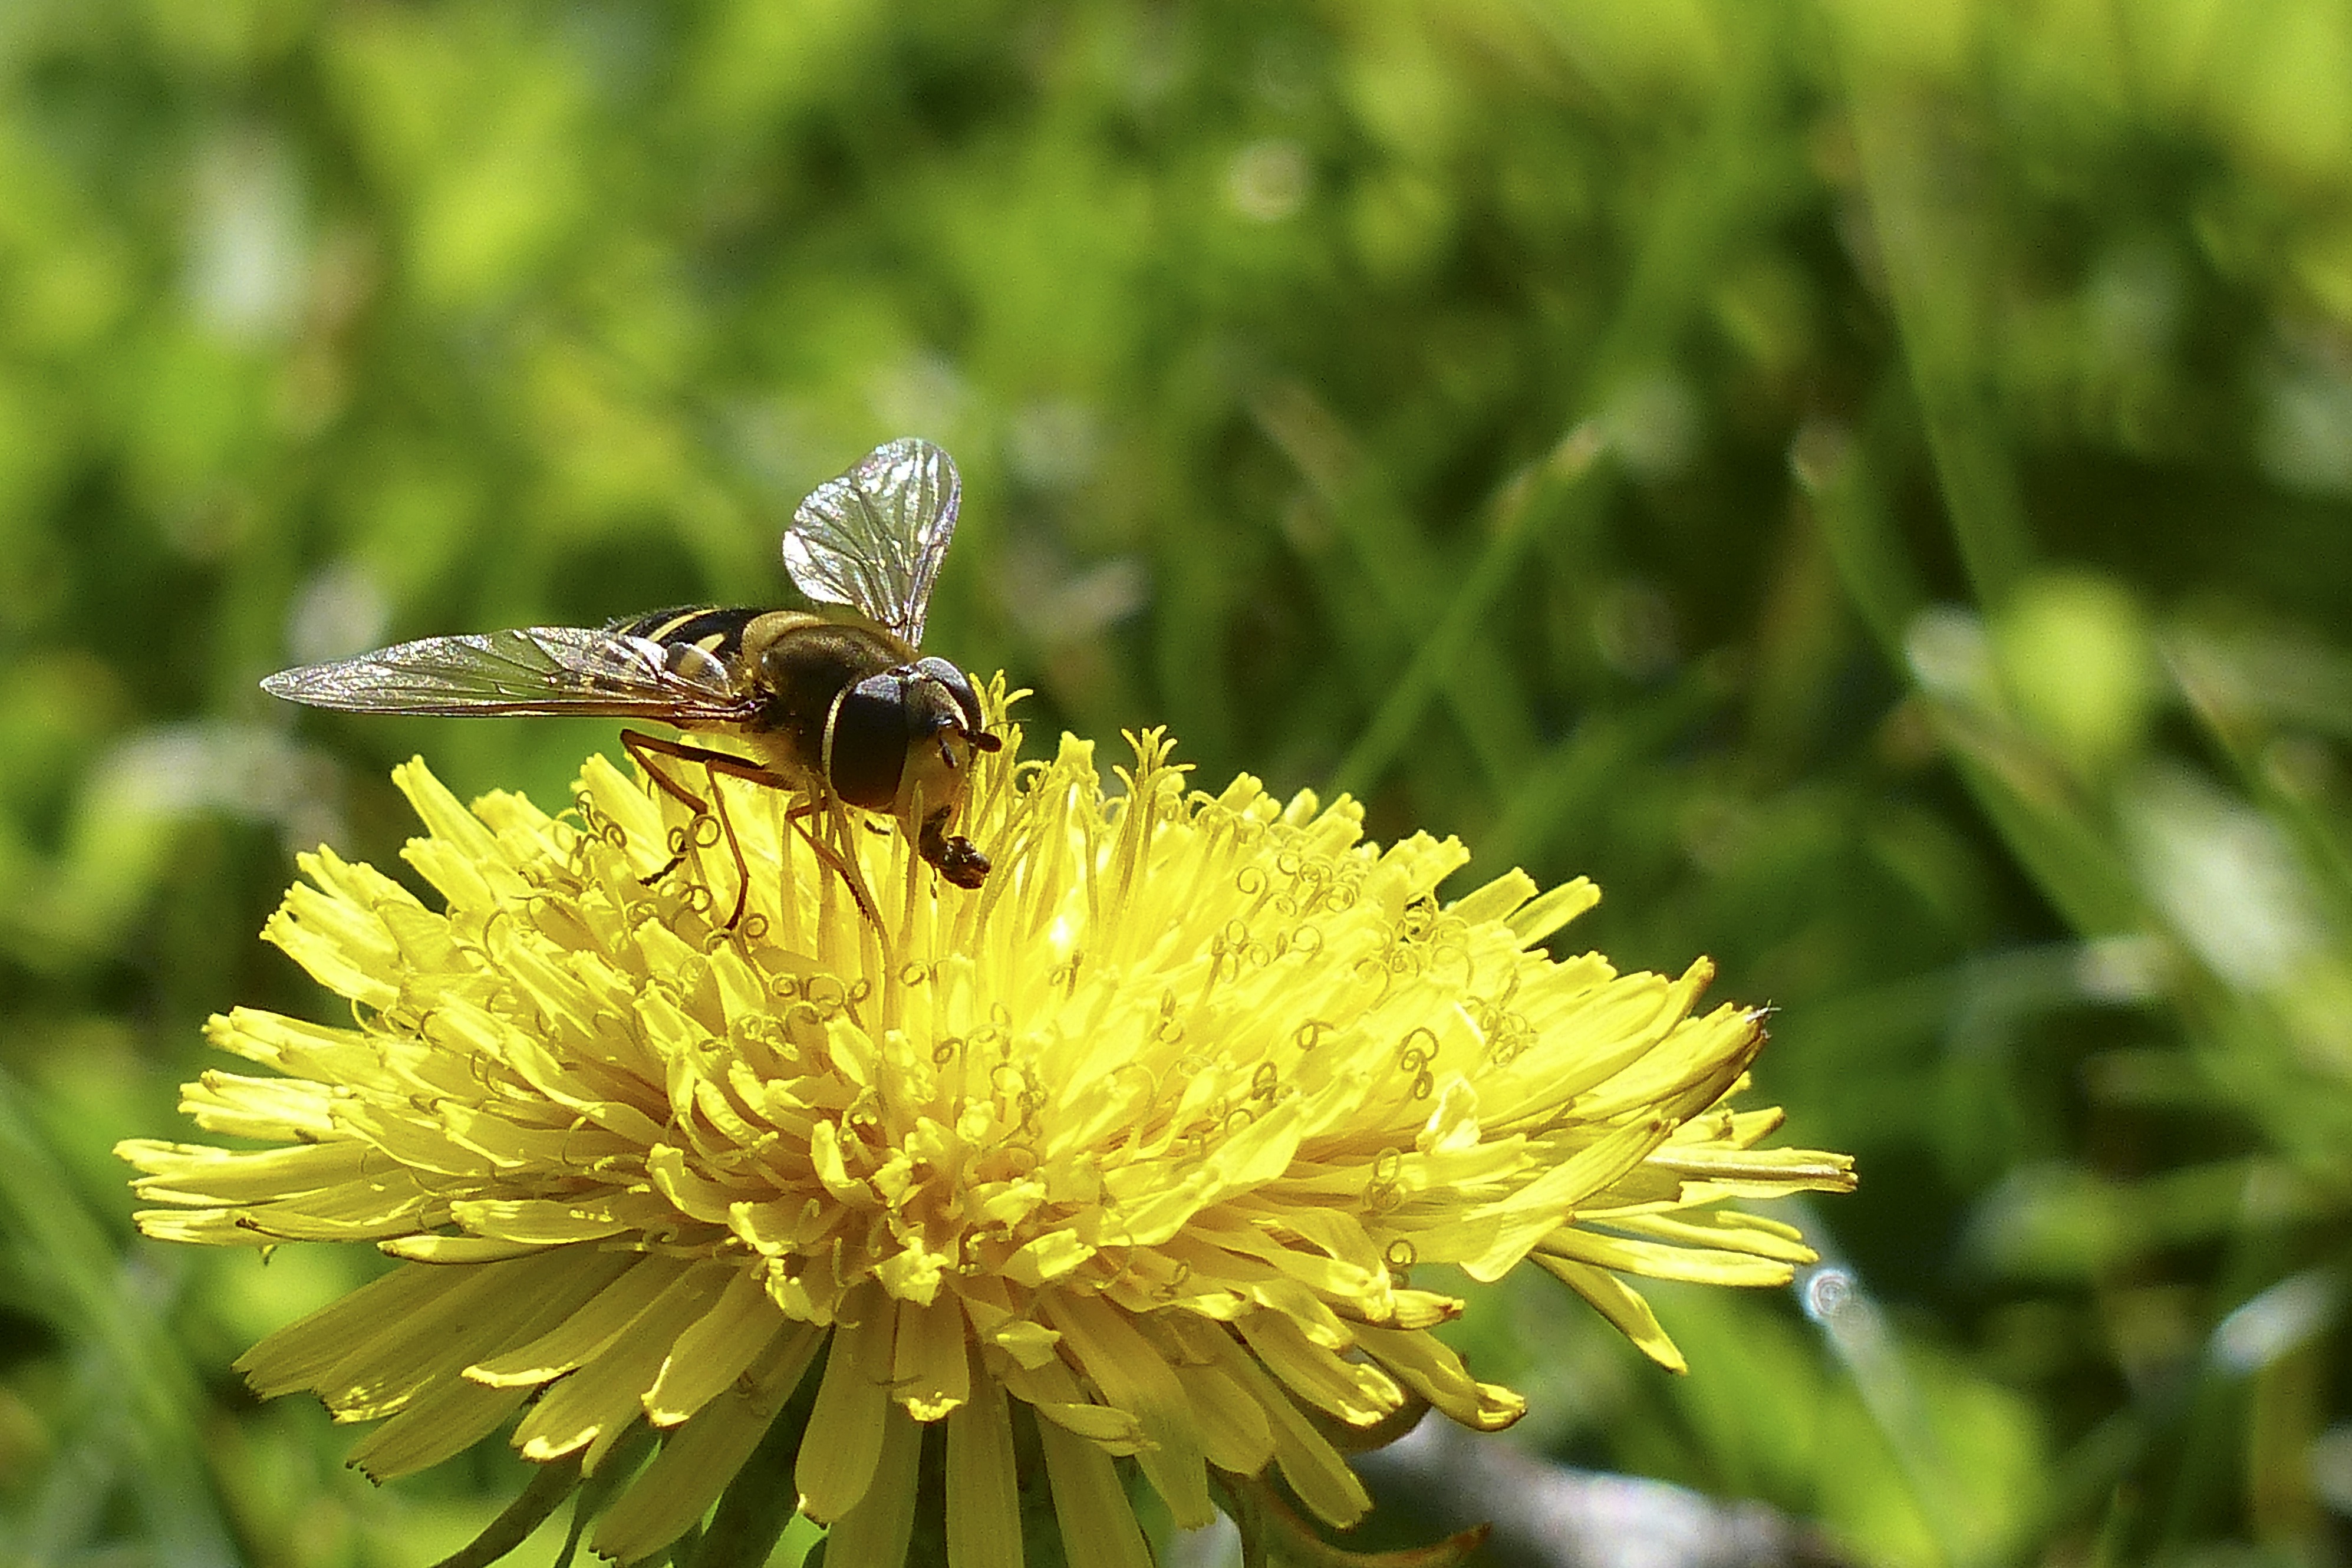
nature, plant, meadow, dandelion, flower, fly, wildlife, pollen, green, insect, macro, botany, yellow, flora, fauna, wild flower, invertebrate, wildflower, close up, bee, wasp, nectar, macro photography, honey bee, membrane winged insect, yellow stripe